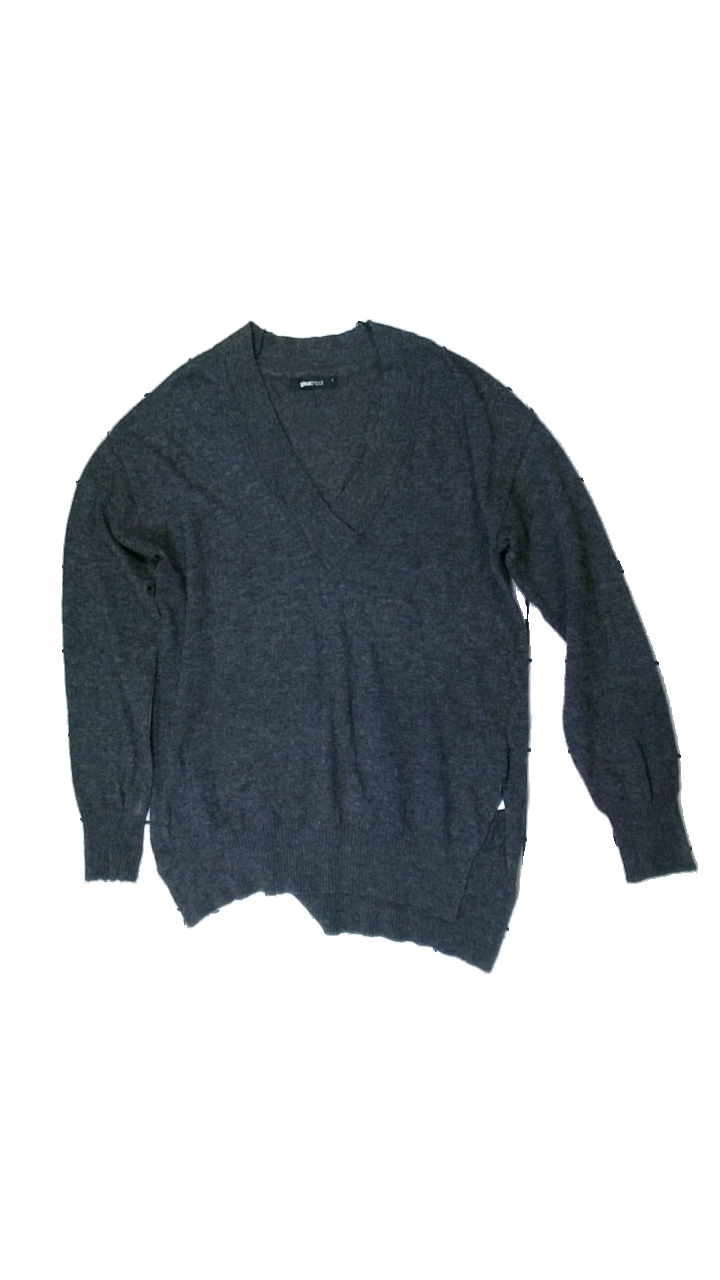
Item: Sweater (Ladies)
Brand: Gina Tricot
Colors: Grey
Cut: Regular, V-collar
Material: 60% polyamide 40% polyester
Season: All
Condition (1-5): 3
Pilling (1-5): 3
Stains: none
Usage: Export
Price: <50